National Bank of Guinea-Bissau

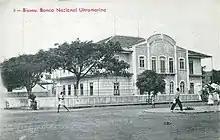
Banco Nacional Ultramarino building in Bissau, 1920s

At independence in February 1975, Guinea-Bissau nationalized the Banco Nacional Ultramarino, Portuguese bank's branch, and transformed it into the country's central bank. The currency, Portuguese escudo, was replaced with Guinea-Bissau peso. In 1990, the bank was renamed as the Central Bank of Guinea Bissau ("Banco Central da Guiné-Bissau").